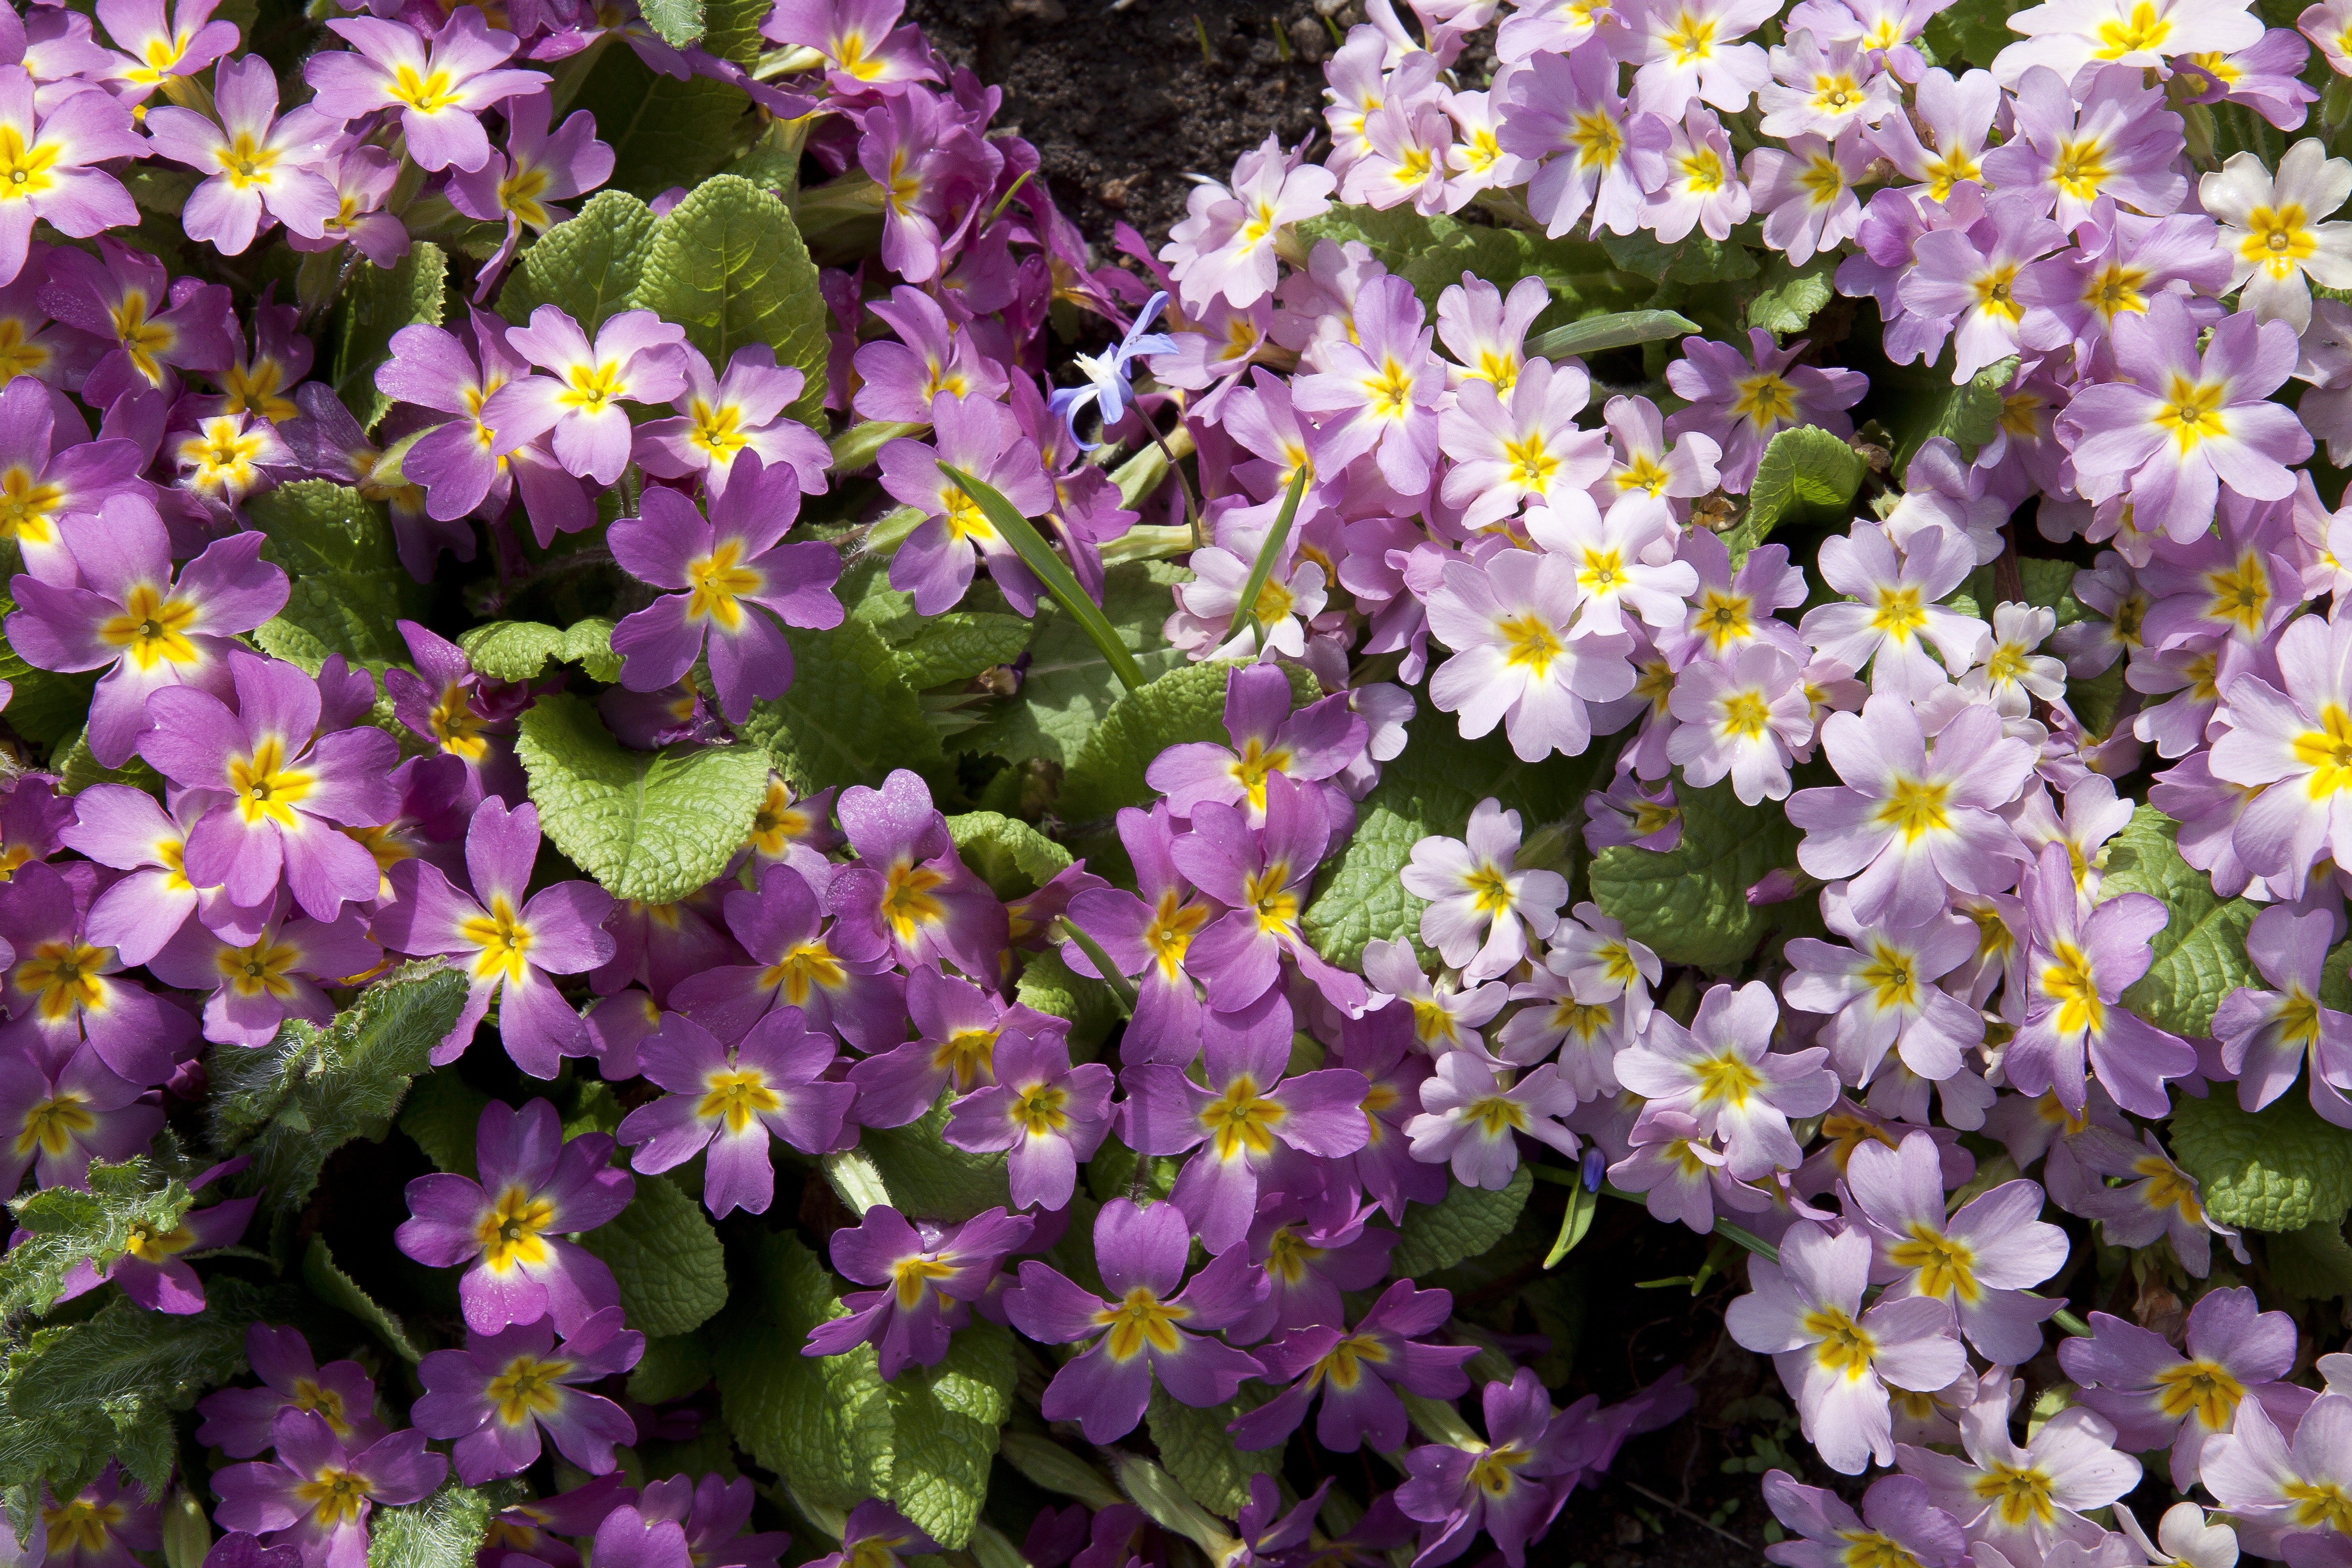
nature, plant, flower, bloom, spring, pink, flora, wildflower, primrose, violet, viola, primula, cowslip, flowering plant, genus, lenz, primrose greenhouse, aubretia, primula modesta, annual plant, land plant, violet family